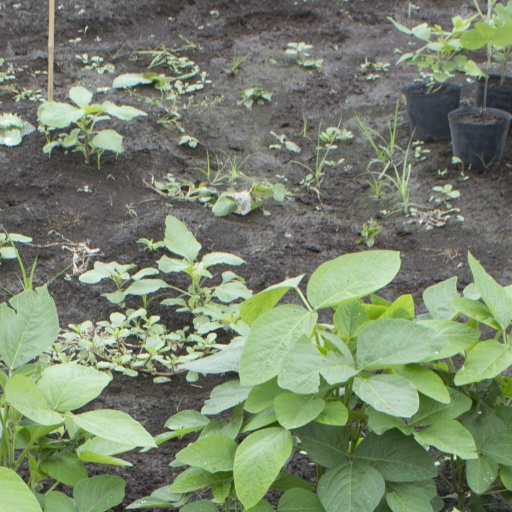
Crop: soybean